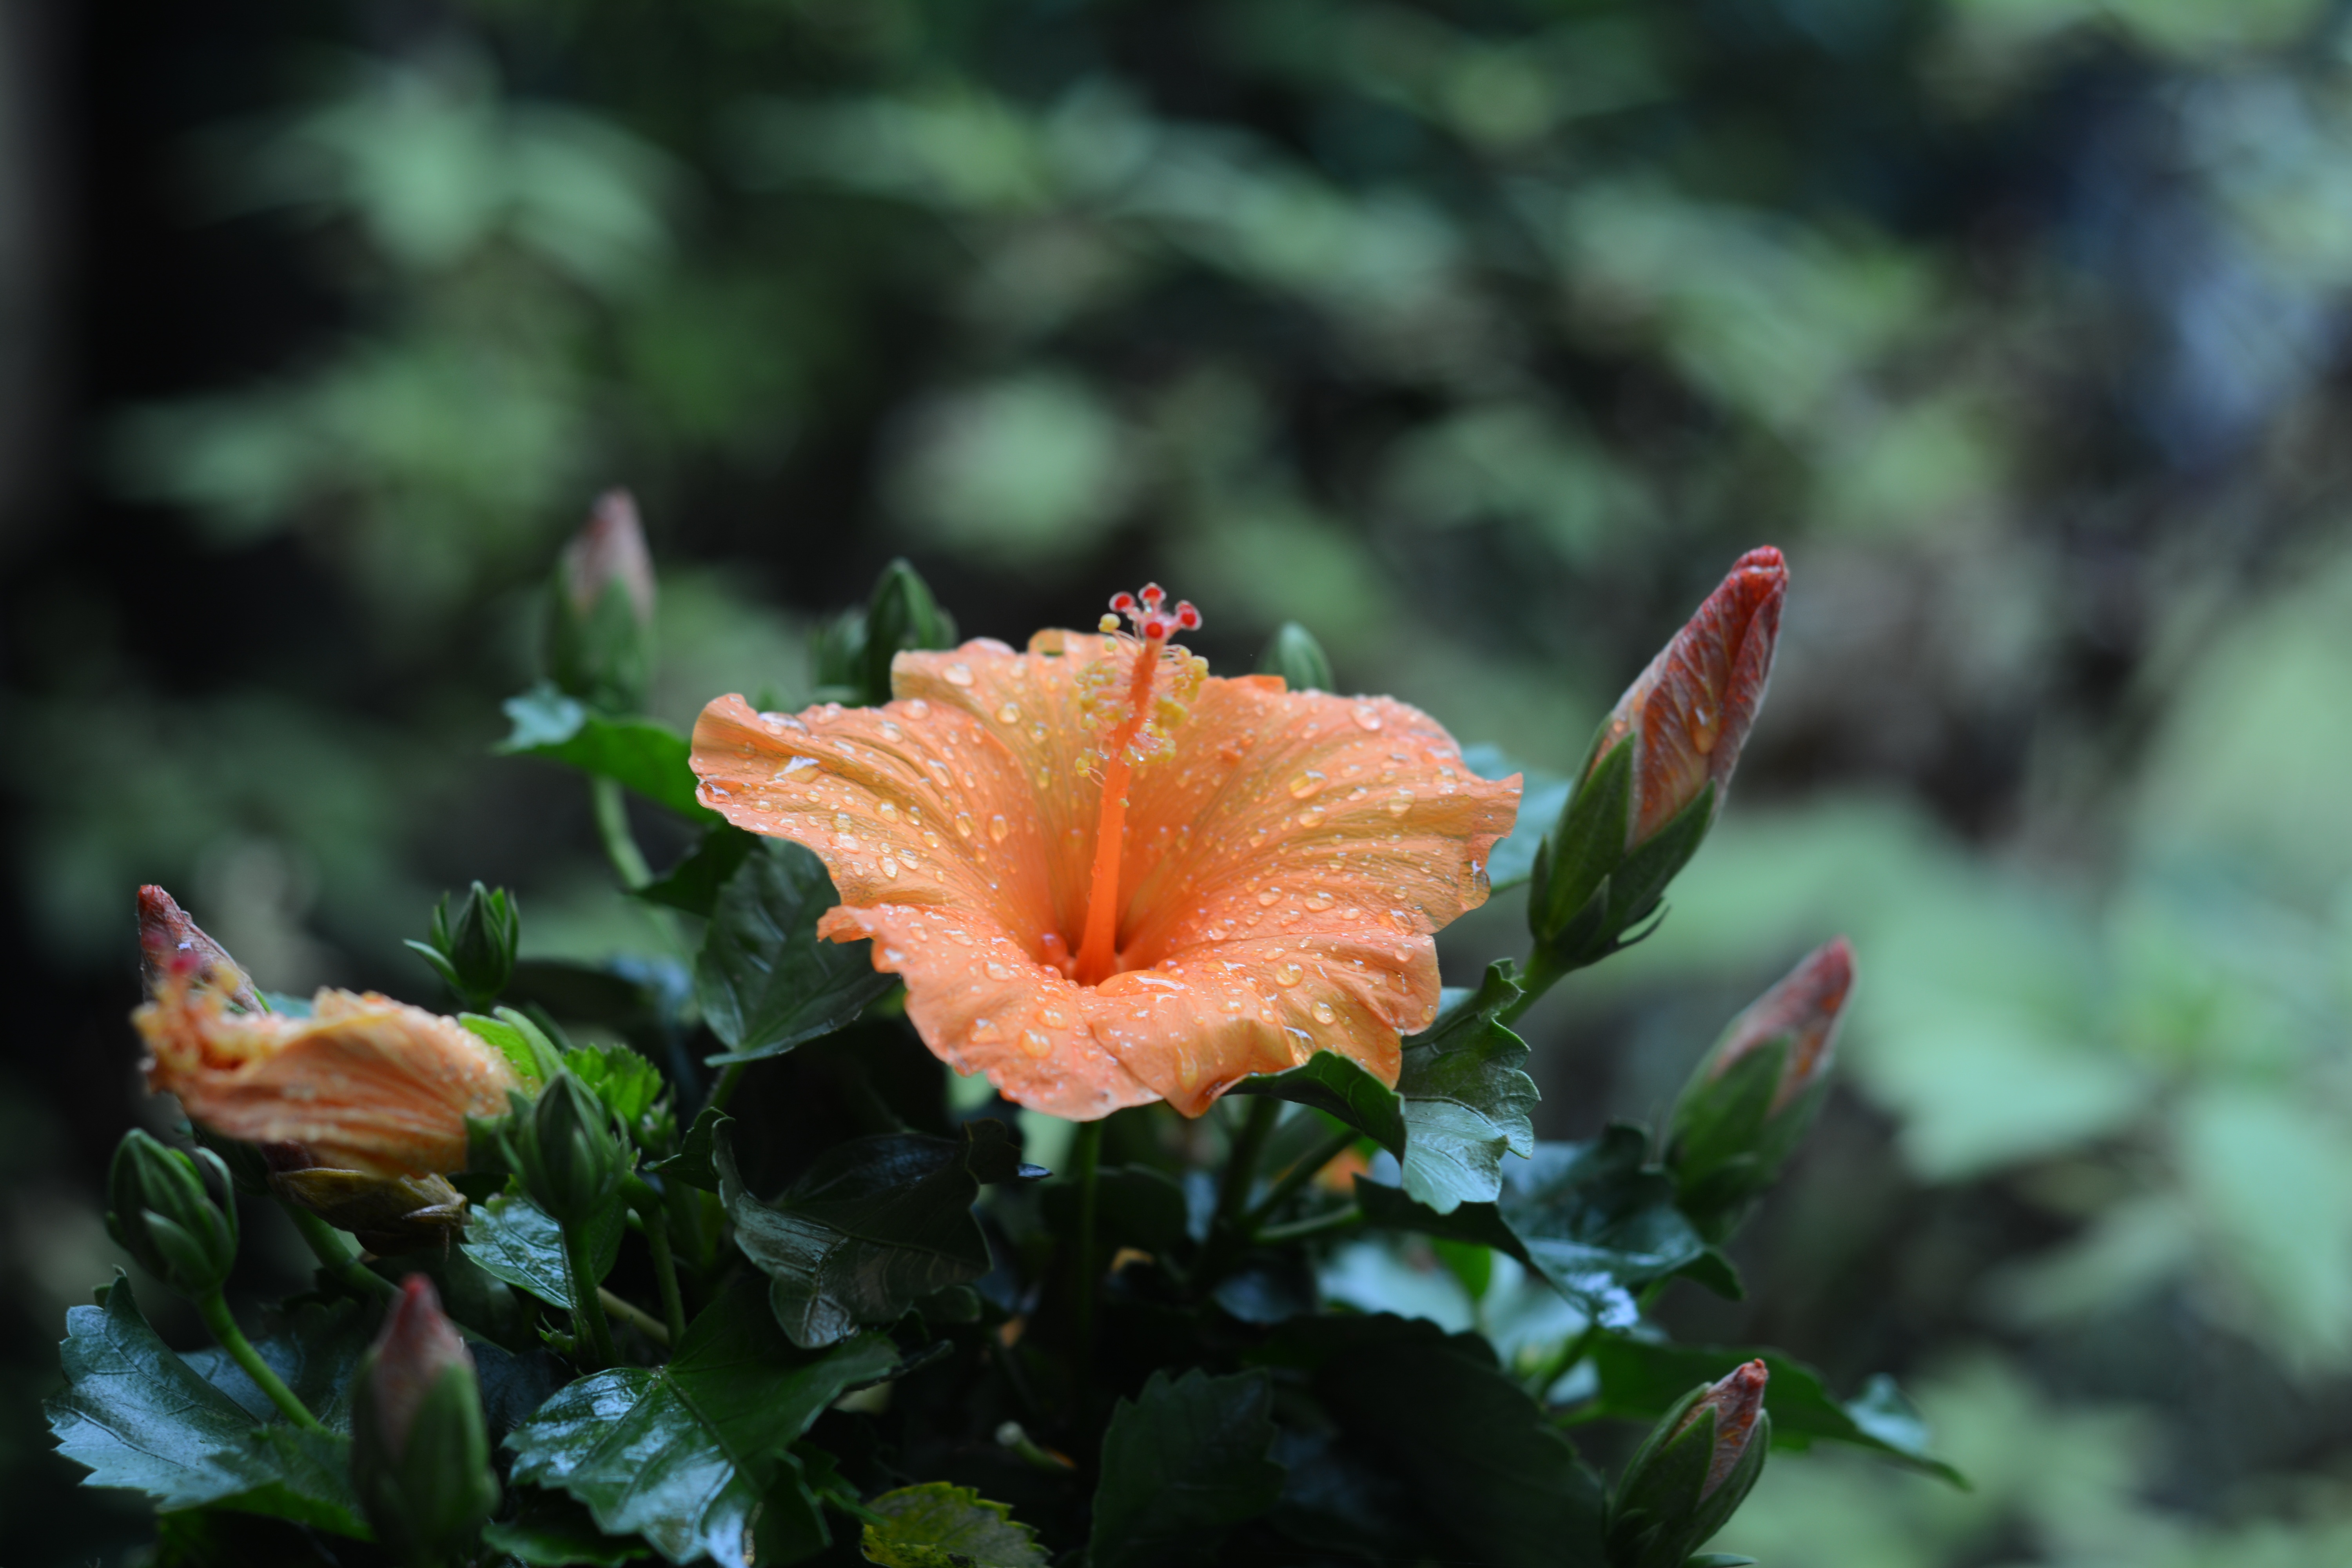
water, nature, blossom, drop, plant, rain, leaf, flower, petal, wet, orange, spring, green, red, autumn, botany, flora, shrub, peach, buds, hibiscus, macro photography, flowering plant, after rain, land plant